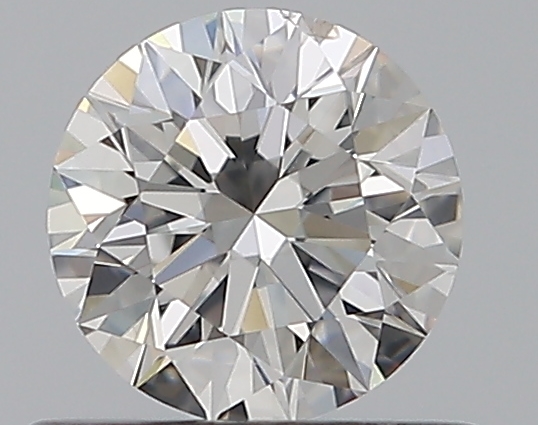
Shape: round
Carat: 0.5
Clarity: SI1
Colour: F
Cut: EX
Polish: EX
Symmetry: EX
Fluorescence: N
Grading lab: GIA
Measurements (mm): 5.06 x 5.08 x 3.17